70th Infantry Brigade (United Kingdom)

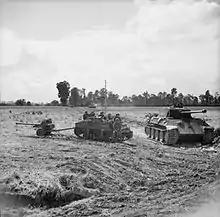
A Loyd carrier and 6-pounder anti-tank gun of the 11th Battalion, DLI parked alongside a knocked-out German Panther tank during Operation 'Epsom', 27 June 1944.

The brigade, now commanded by Brigadier Percy Paulet King, together with the rest of the 49th Division, spent the remaining two years in the United Kingdom, training for offensive action. In January 1944 Brigadier E. C. Cooke-Collis, who had commanded the 69th Brigade (which, along with the 70th, had constituted the old 23rd Division and upon the 23rd's disbandment was sent to the 50th Division) previously, took command. The brigade landed in Normandy on 14 June, eight days after D-Day on 6 June, as part of Battle of Normandy (codenamed Operation Overlord) six days later.